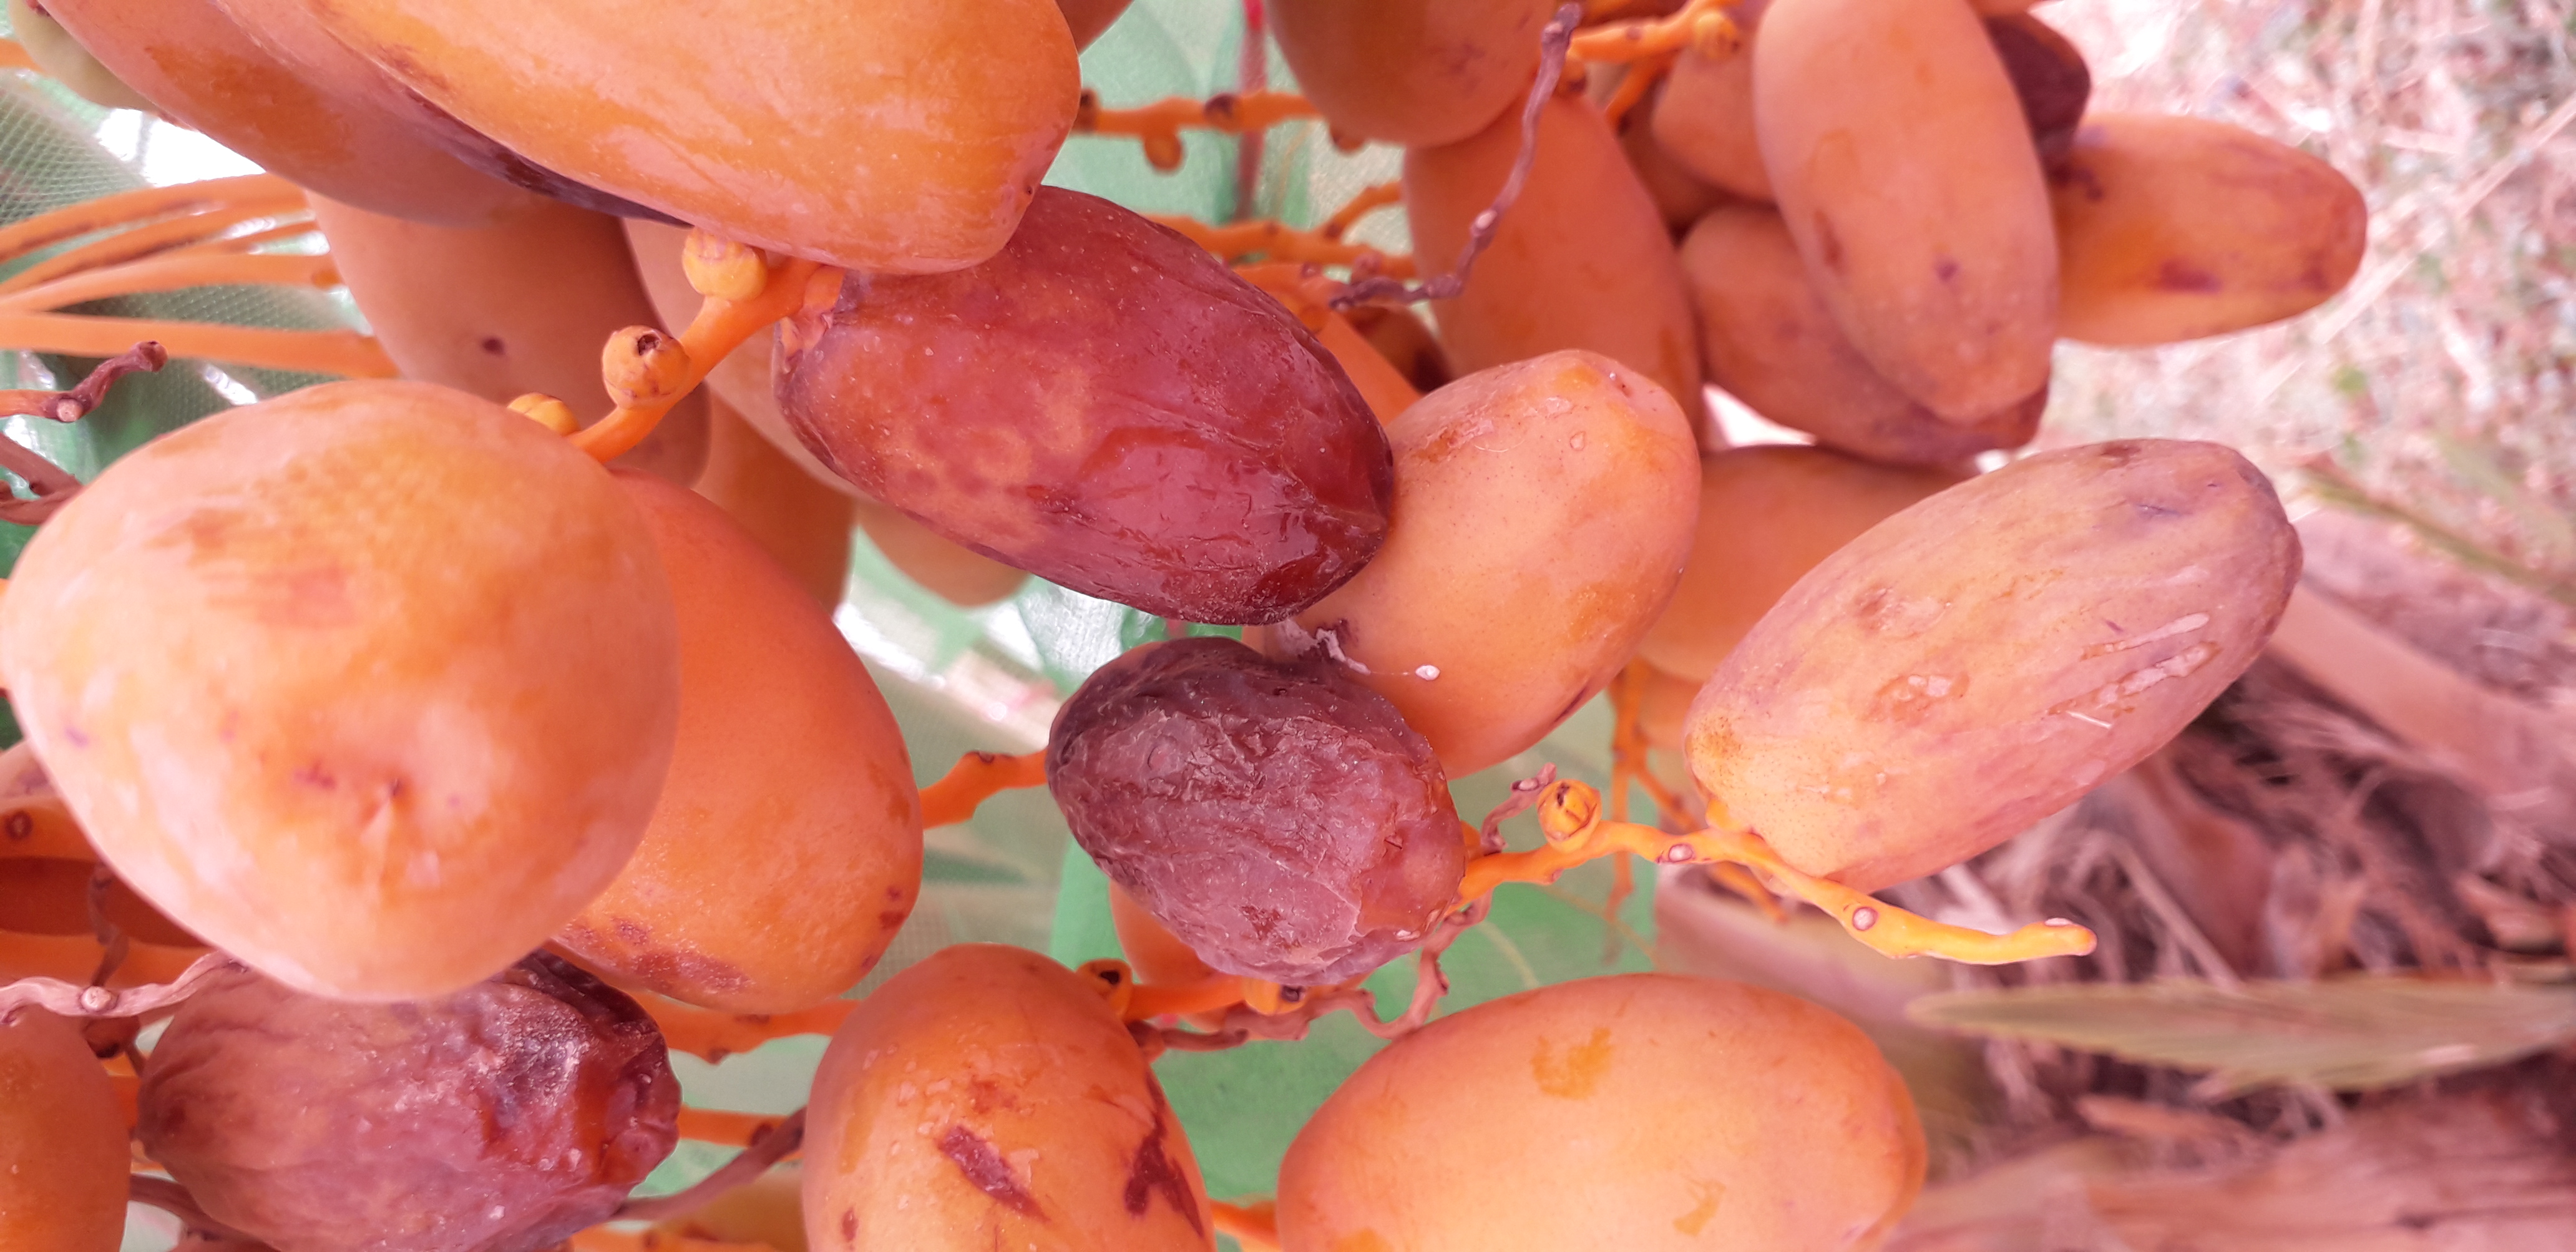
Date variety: Boumajhoul